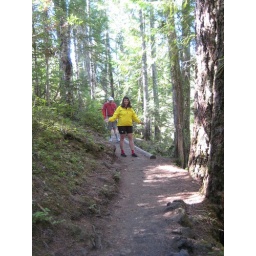
Jules negotiates the path on crutches while Amy fearlessly leads in bike shoes